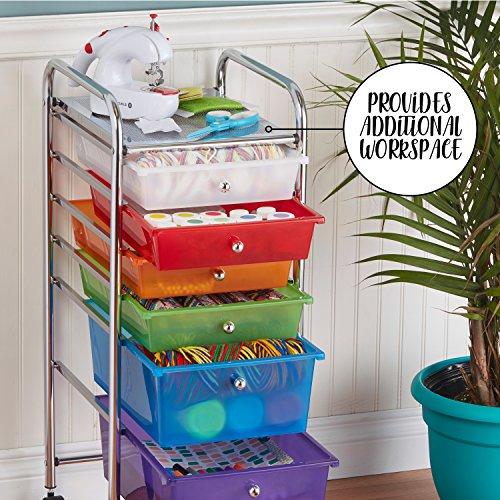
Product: ECR4Kids 6-Drawer Mobile Organizer, Assorted Colors
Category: Industrial & Scientific | Professional Medical Supplies | Furniture & Patient Transport | Carts
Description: Organize Your Space — 6 compartments to store art supplies, makeup cosmetics, toys or tools.
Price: $49.99
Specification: ProductDimensions:12.8x15.4x32inches|ItemWeight:2.2pounds|ShippingWeight:11.6pounds(Viewshippingratesandpolicies)|ShippingAdvisory:Thisitemmustbeshippedseparatelyfromotheritemsinyourorder.Additionalshippingchargeswillnotapply.|ASIN:B005JCZFIG|Itemmodelnumber:ELR-20102-AS|Manufacturerrecommendedage:15yearsandup